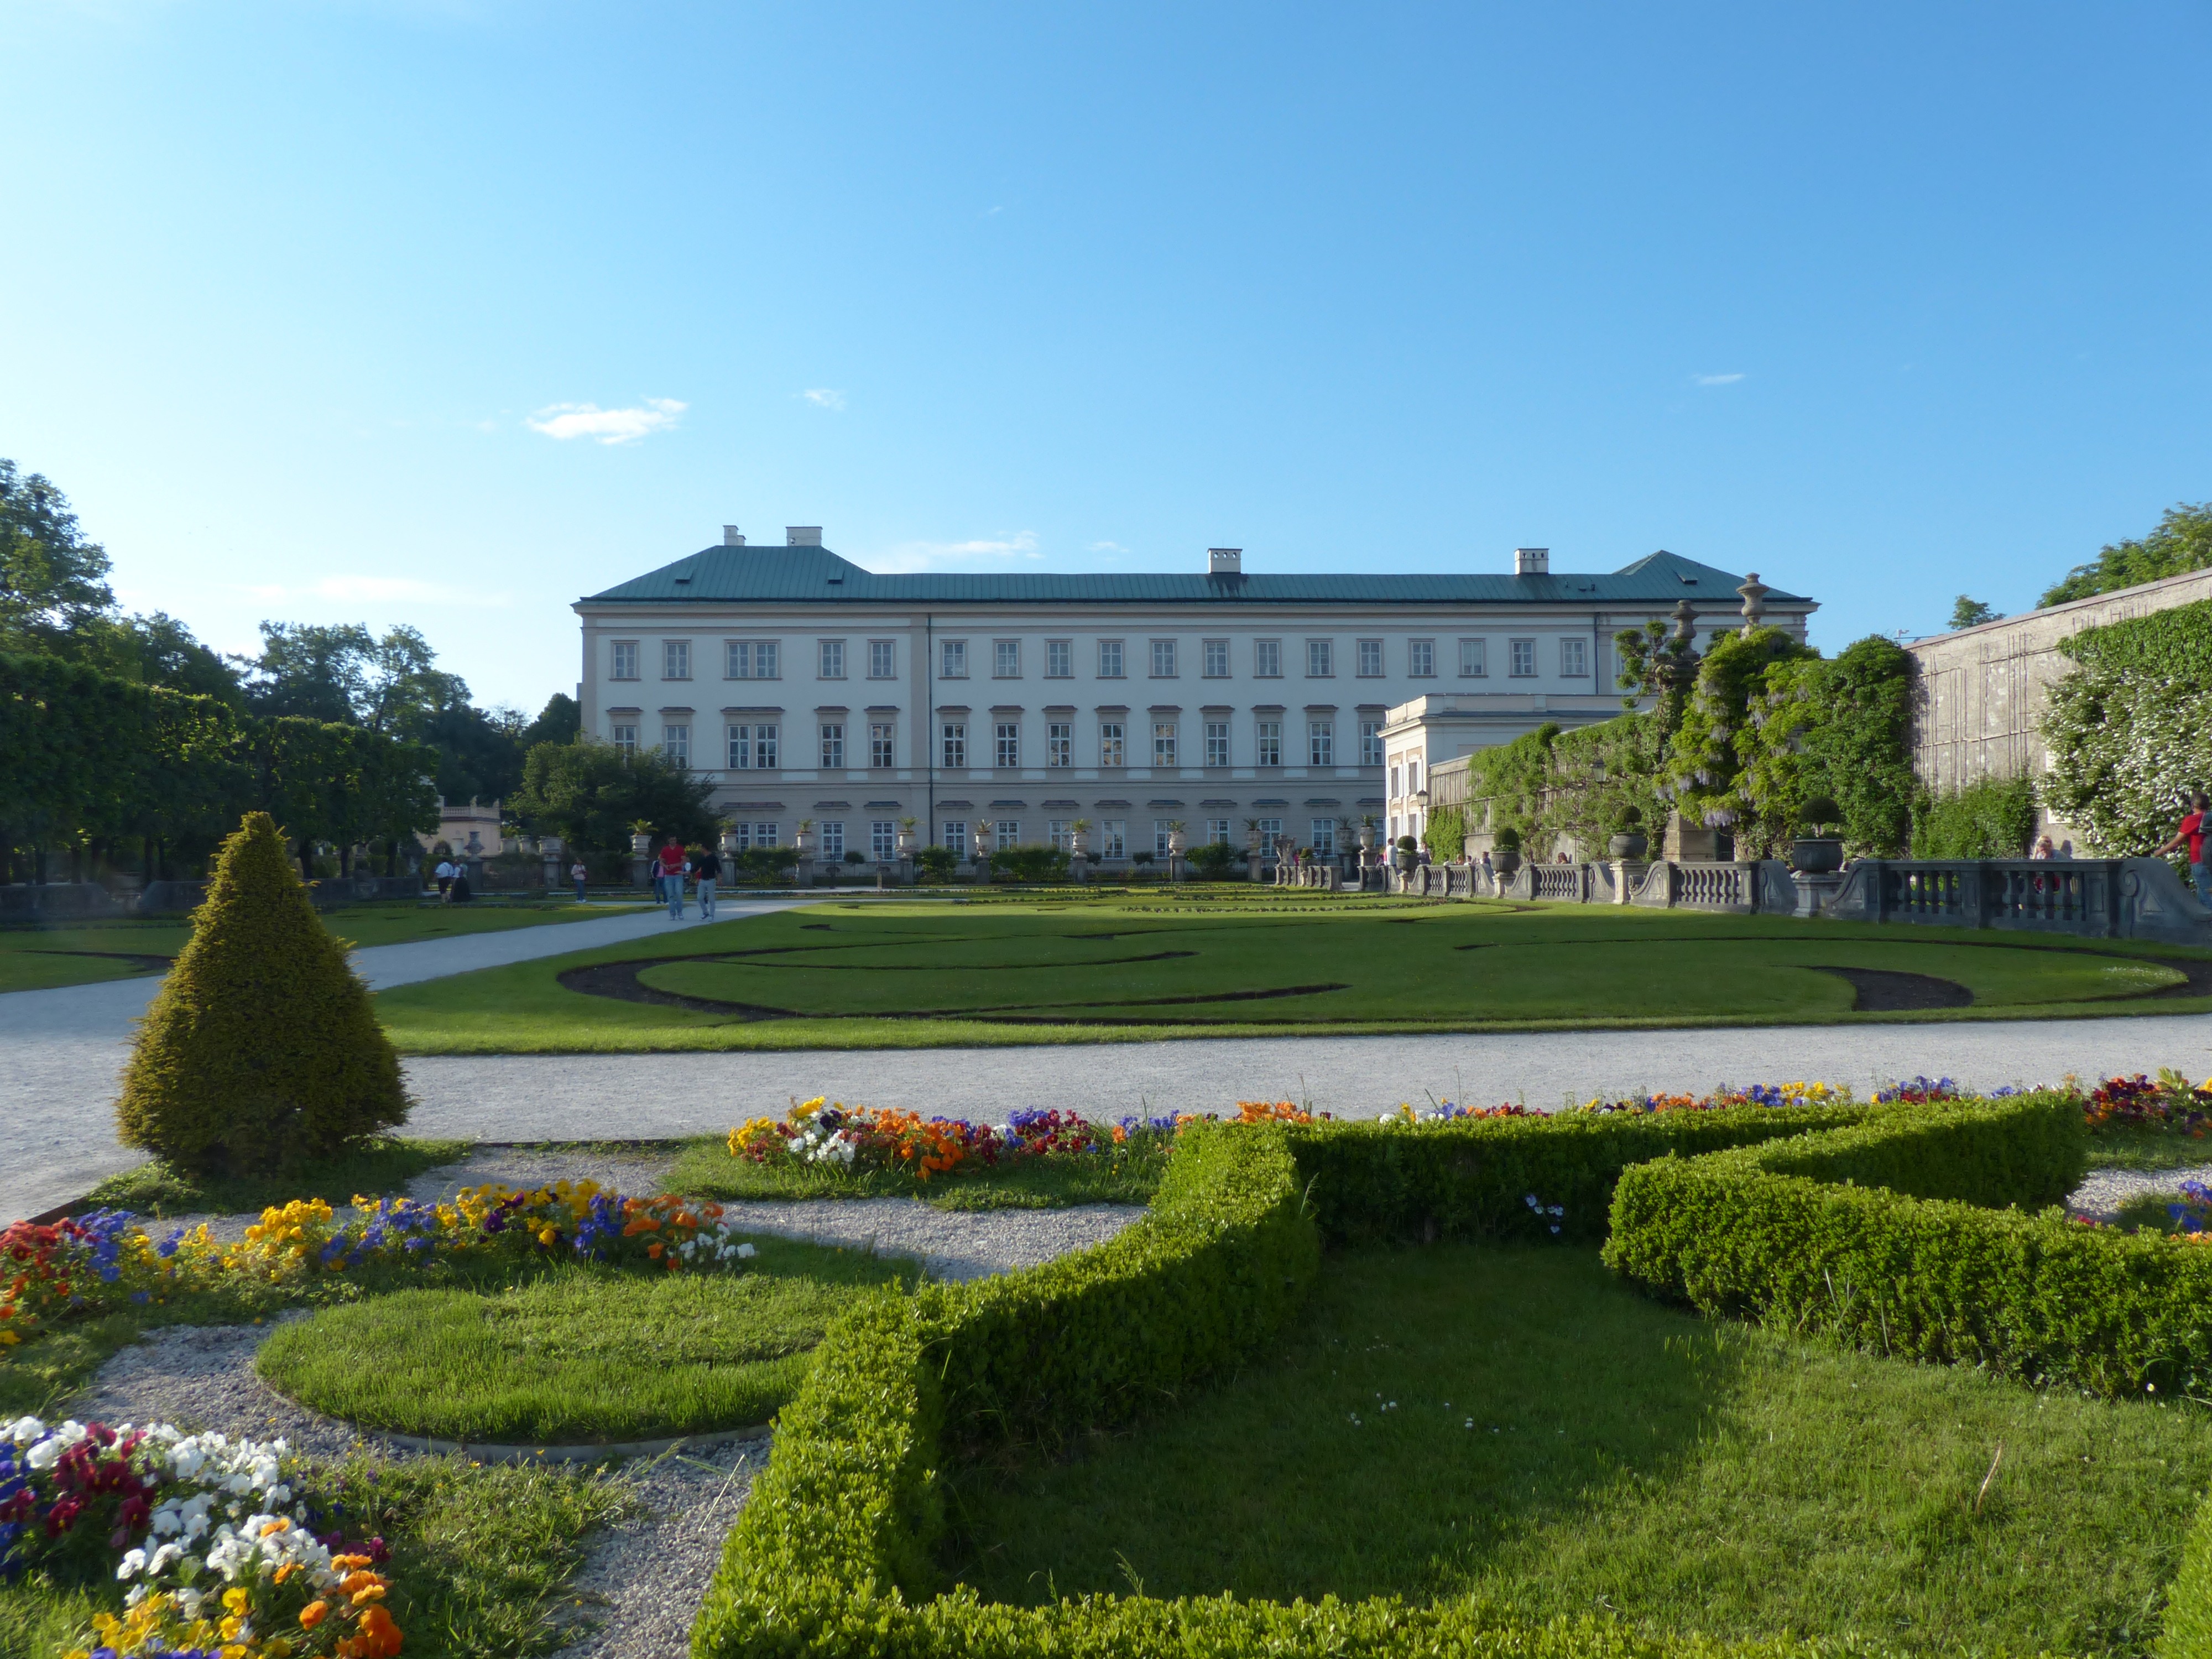
grass, structure, lawn, mansion, building, chateau, palace, park, garden, botanical garden, estate, baroque, salzburg, stately home, reflecting pool, residential area, mirabell gardens, mirabell palace, sport venue, landscape architect